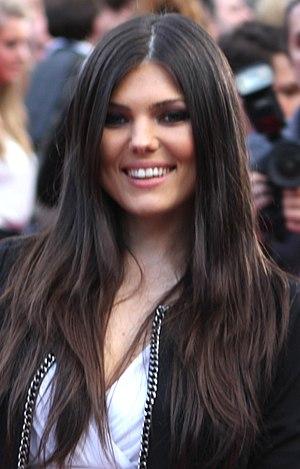
La Roumanie a participé au Concours Eurovision de la chanson 2012 et a sélectionné son artiste et sa chanson via une sélection nationale, organisée par le diffuseur roumain TVR et qui a eu lieu le 10 mars 2012.